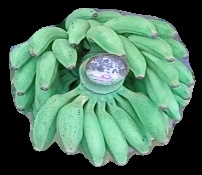
Variety: elakki-bale
Grade: grade1